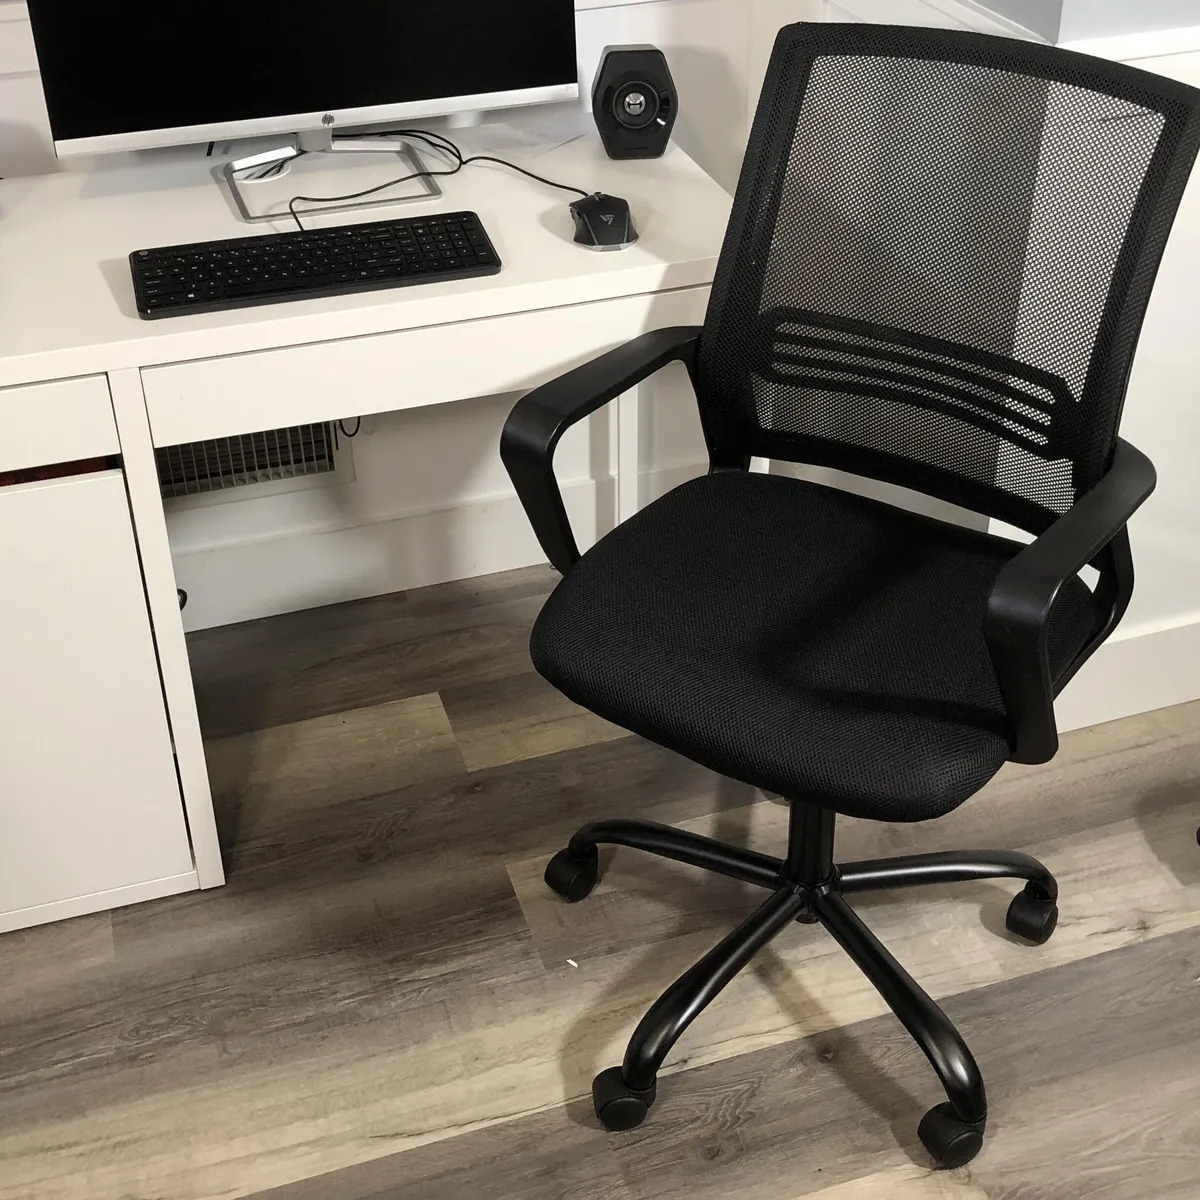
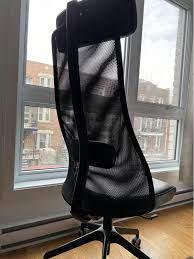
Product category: items_chair
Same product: no